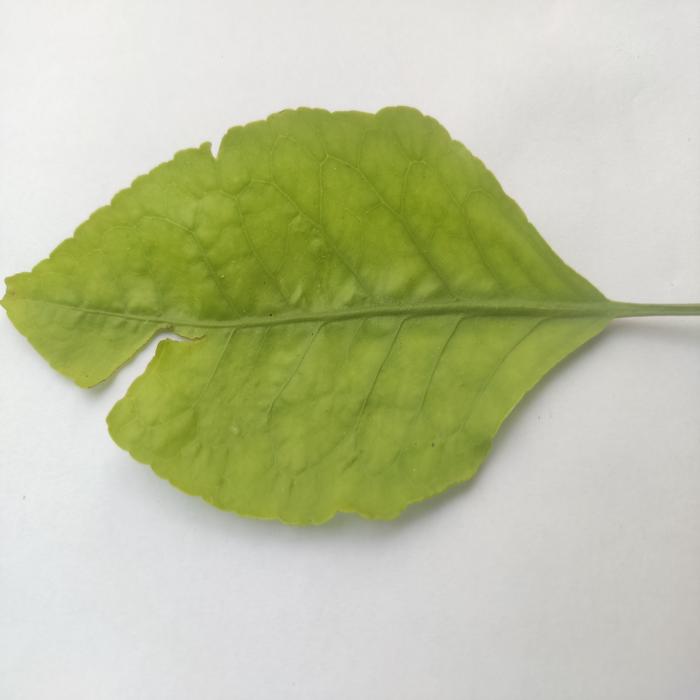
Crop: Aegle Marmelos
Leaf condition: Cercospora_Leaf